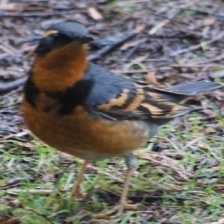
Species: VARIED THRUSH
Scientific name: IXOREUS NAEVIUS